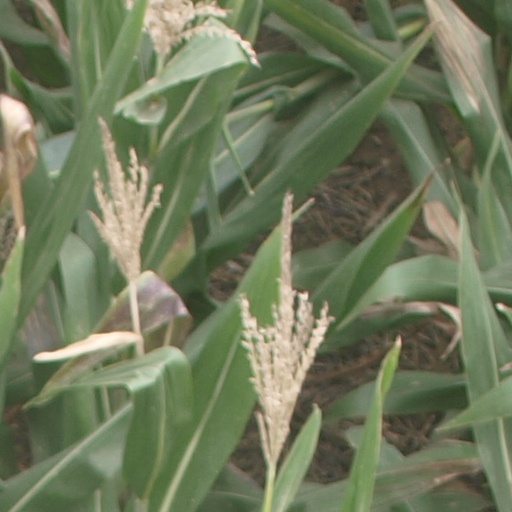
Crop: maize; corn